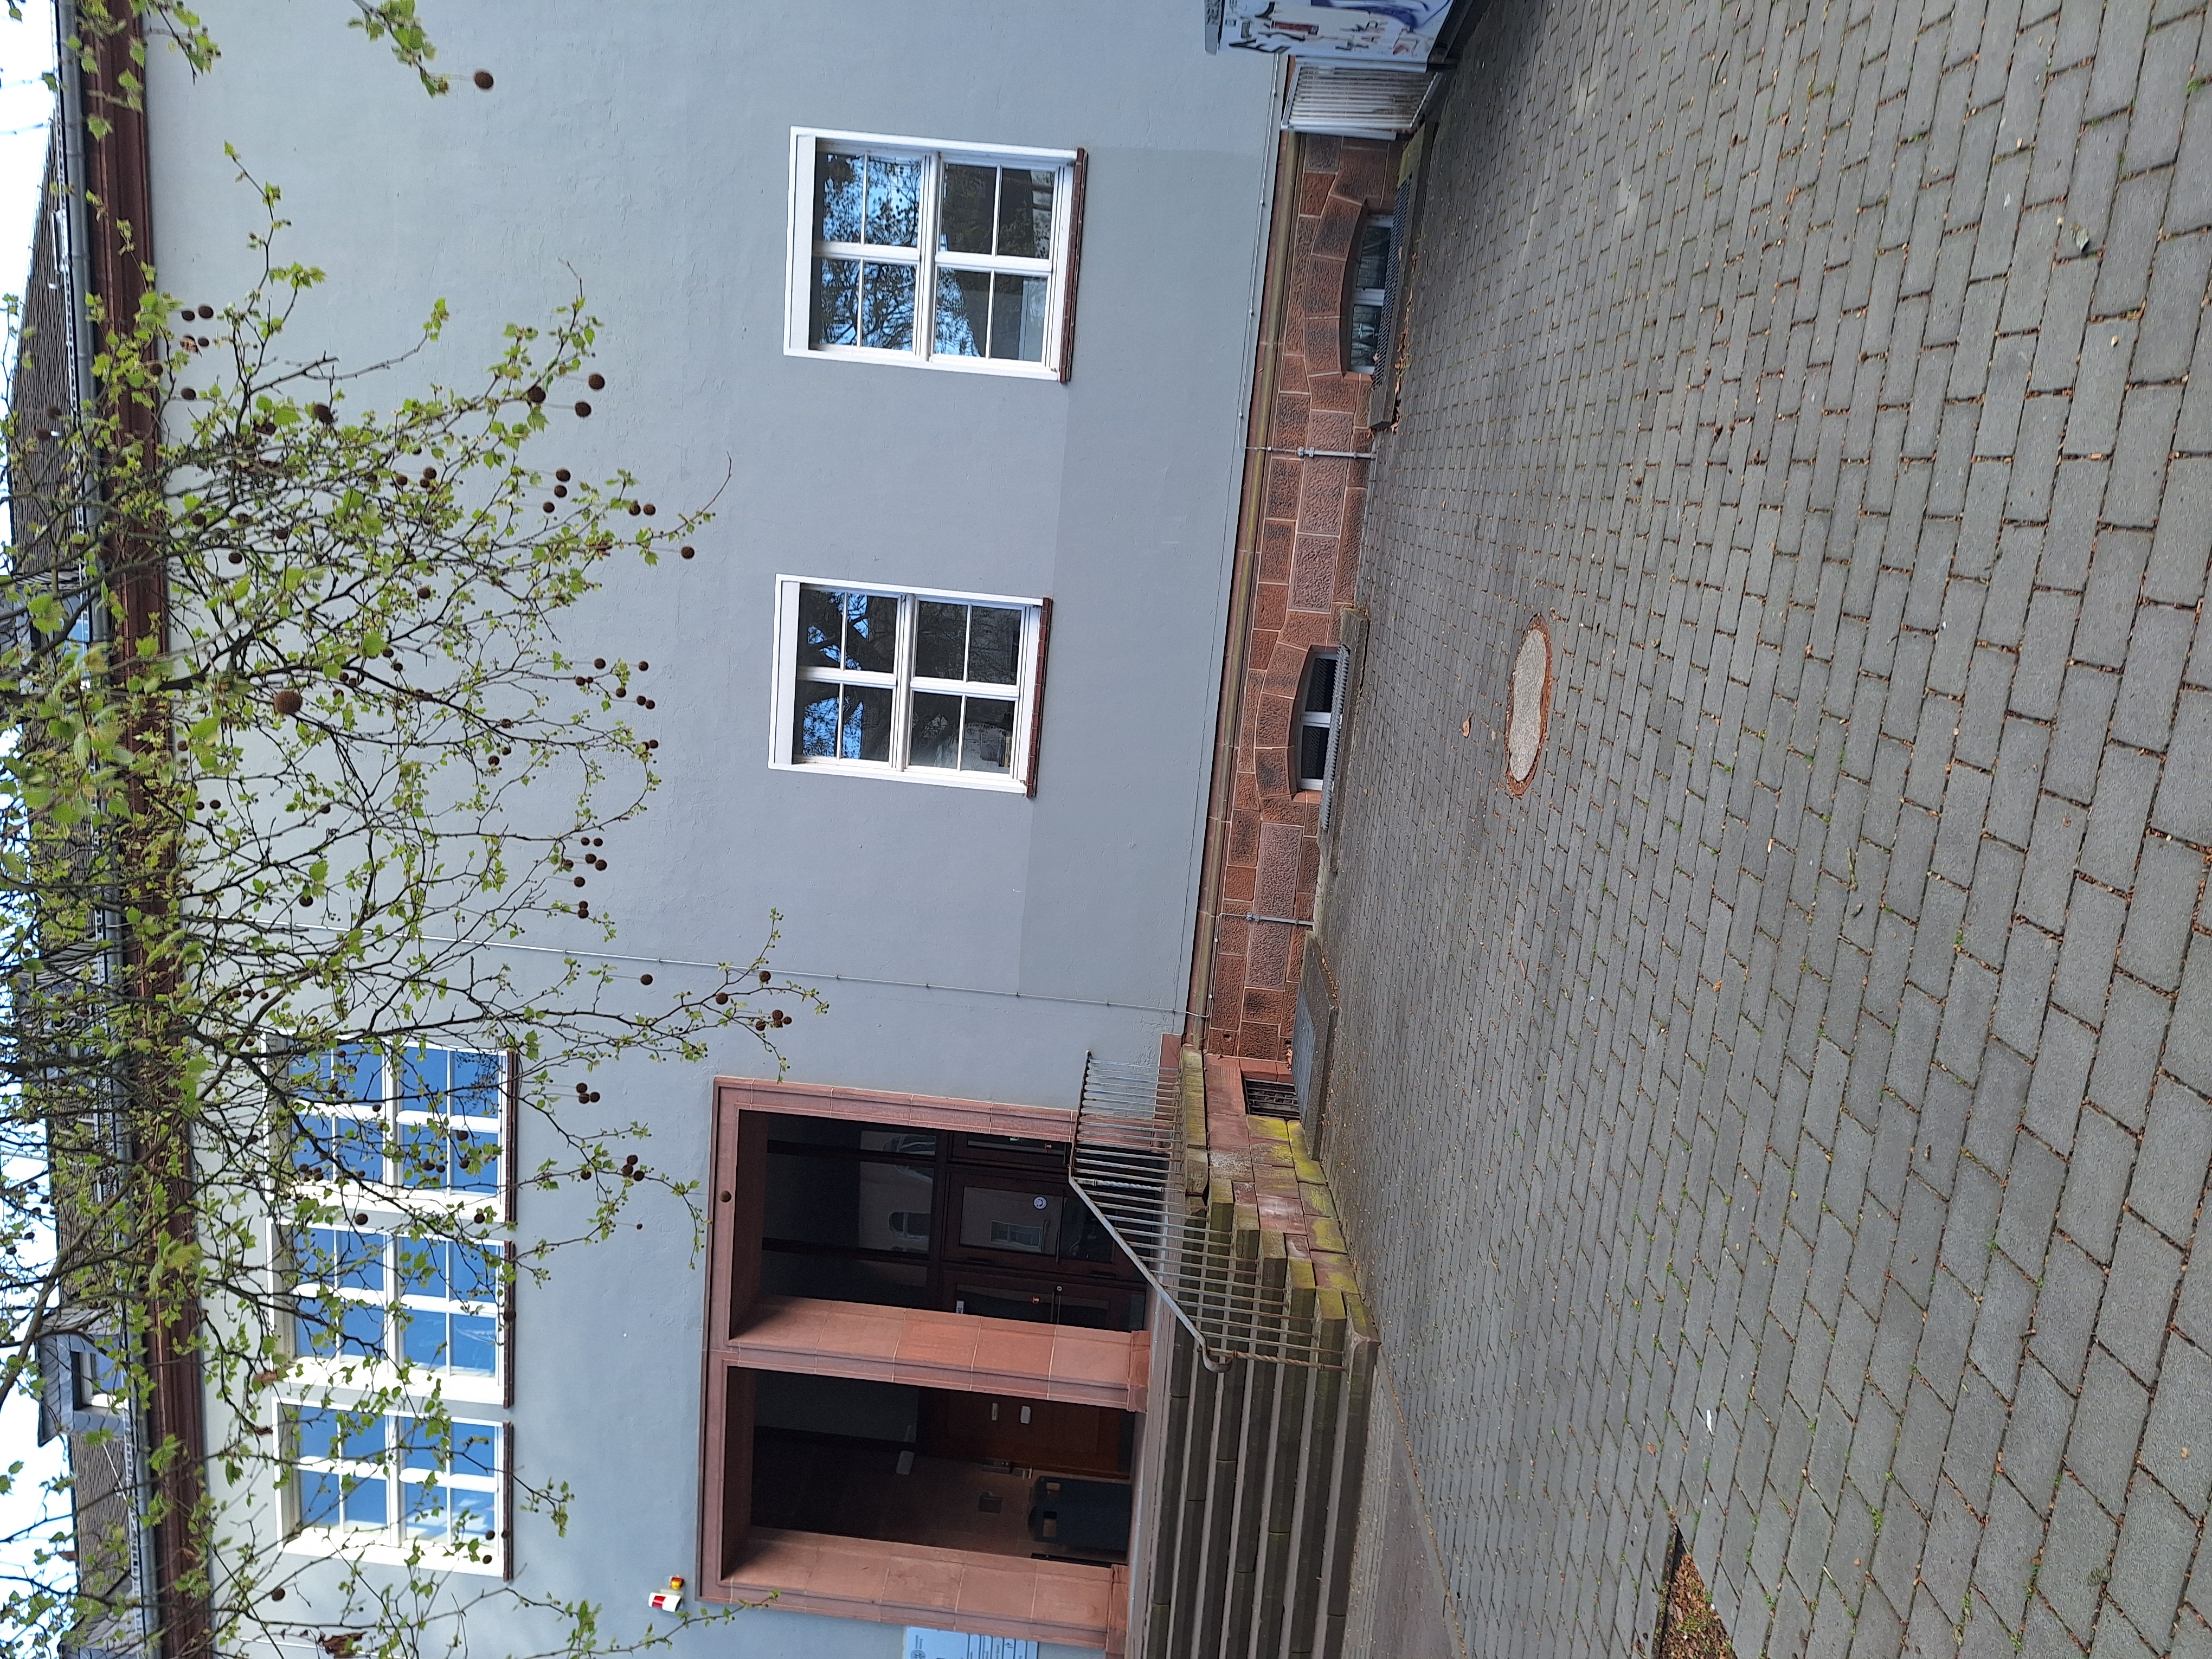
Building: Bahnhofstraße 7